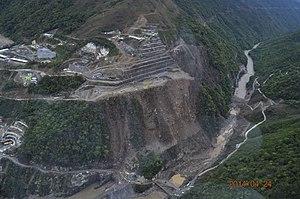
Le barrage d'Ituango est un barrage en construction situé en Colombie sur le río Cauca. Il devrait avoir une capacité hydroélectrique théorique de 2 400 MW. Sa construction a commencé en 2011. Sa mise en service aurait dû intervenir en 2018, mais a été retardée par un grave incident survenu en avril 2018. Début 2020, il était estimé que la première turbine pourrait entrer en service en décembre 2021.